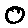
Label: 0